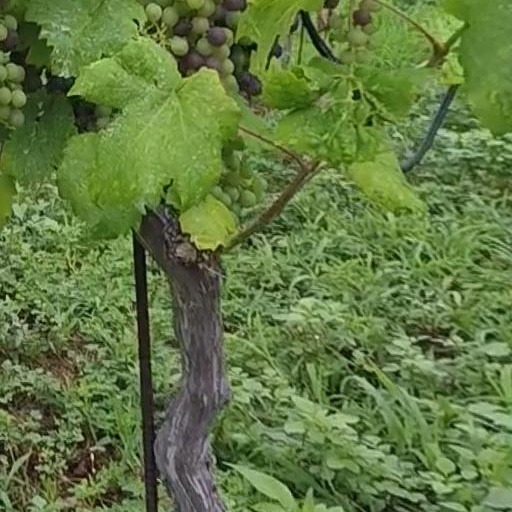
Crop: grape